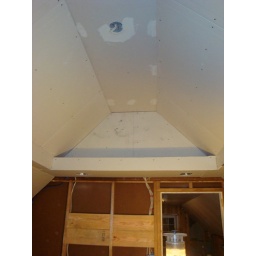
The shelf housing the recessed lighting above the door